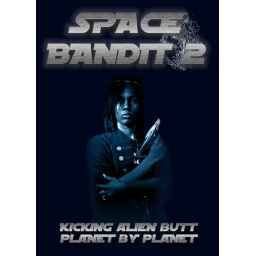
This photo was done in color, in front of a green screen, during a classroom studio exercise.